Diplomacy in the ancient Near East

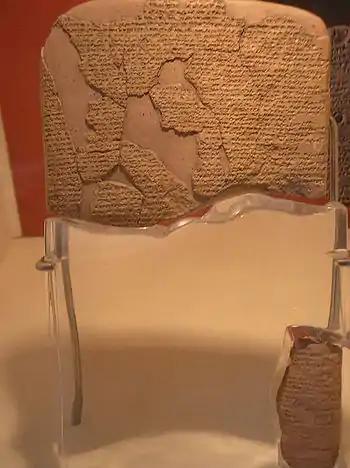
Copy of the Hittite version of the Egyptian–Hittite peace treaty between Ḫattušili III and Ramesses II, written in Akkadian and found at Hattusa (Istanbul Archaeology Museums)

The first half of the millennium was the era of the Amorite Kingdoms (2004-1595 B.C.E.), which formed a kind of "koiné" of political practices, similar from the Mediterranean to the Zagros foothills. Mesopotamia and Syria were dominated successively by many kingdoms— first by Isin and Larsa, who took the succession of Ur, but finally by Babylon, which imposed its hegemony under Hammurabi (1792–1750) and his successors, just as Elam failed to impose its power over Mesopotamia. In Syria, the dominant kingdom was that of Yamkhad (Aleppo), which profited from the dissipation of its neighbors Mari and Qatna (its greatest rival) over the course of the 18th and 17th centuries. The diplomatic practices of this era were documented mainly by the exceptional royal archives of Mari, dating from the first half of the 18th century (diplomatic correspondence, political accords, historical records), but also supplemented by the more minor archives of Tell Leilan, Tell Rimah, Kültepe, and others.